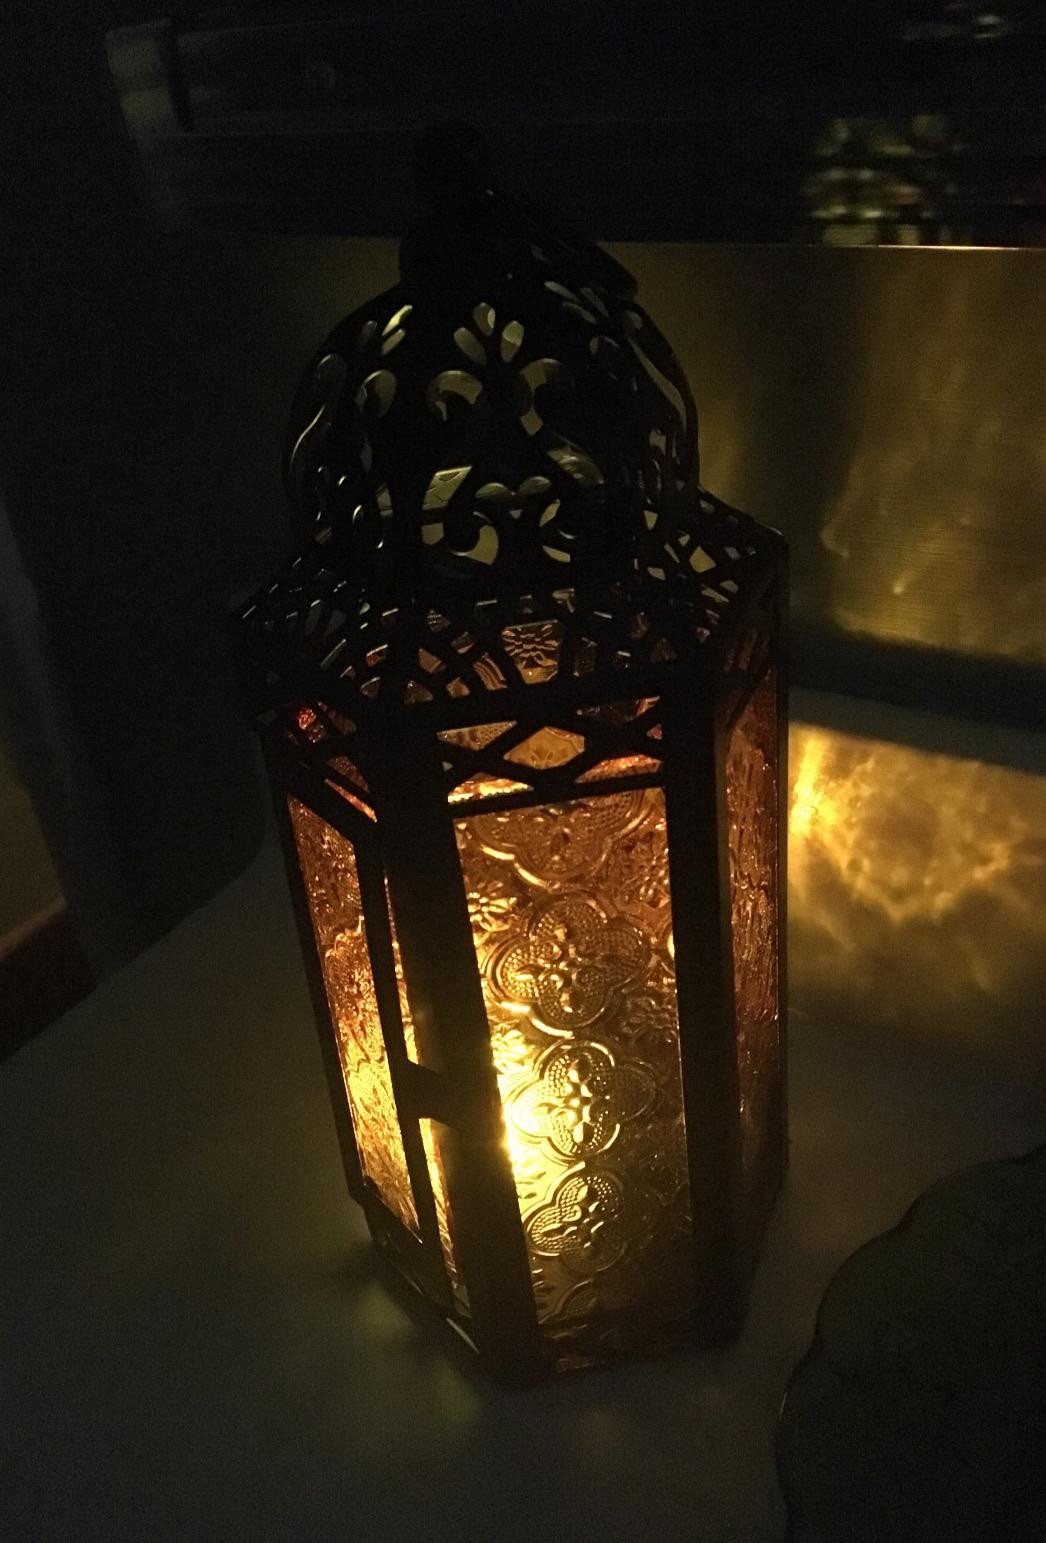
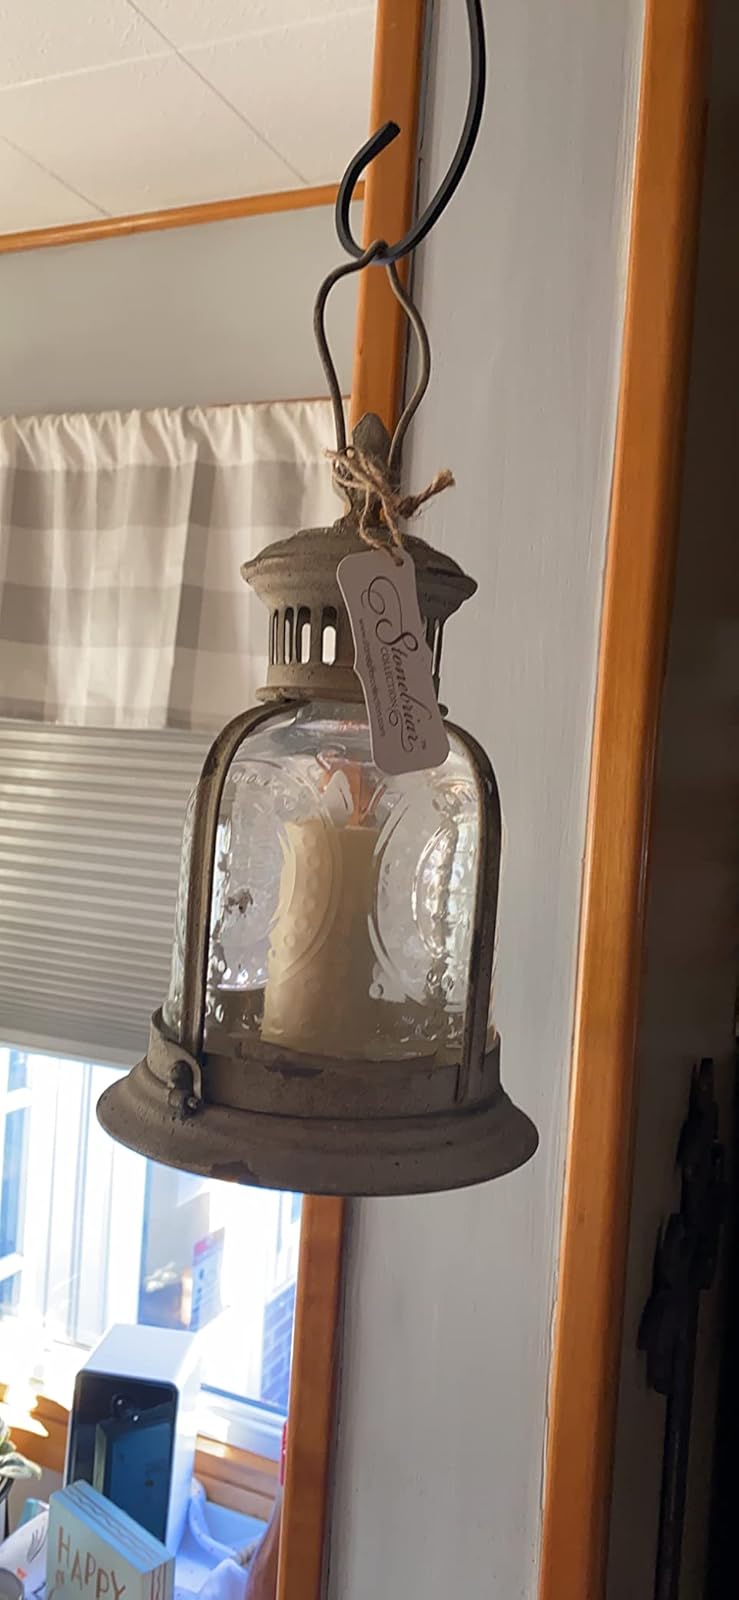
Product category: lantern
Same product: no